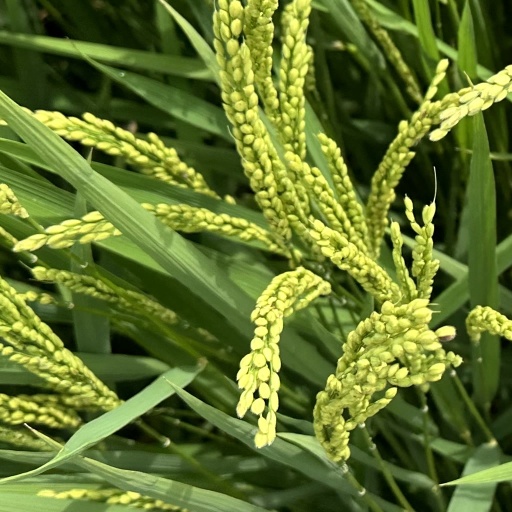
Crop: rice